History of Mexico City

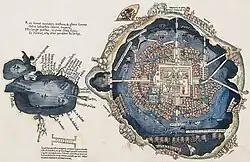
The oldest European map of Tenochtitlan, 1524. [late version: hand-coloured]. Excerpt from the letter of Hernán Cortés “Plaeclara Ferdinandi Cortéssi de Nova maris Oceani Hyspania Narratio”. Newberry Library, Chicago; Nüremberg.

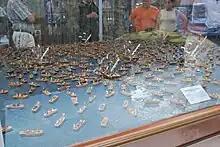
Model depicting the first lake battle between the Spanish and the Aztecs

After landing near the modern-day city of Veracruz, Hernán Cortés heard about the great city and also learned of long-standing rivalries and grievances against it. Although Cortés came to Mexico with a very small contingent of Spaniards, he was able to persuade many of the other native peoples to help him destroy Tenochtitlan.